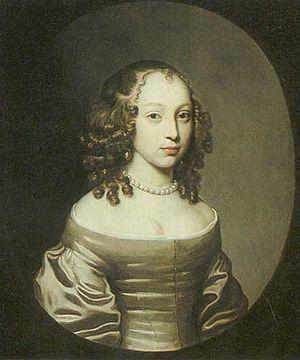
Arabella Churchill, fut la maîtresse du roi Jacques II d'Angleterre et la mère de quatre de ses enfants. Arabella était la fille de sir Winston Churchill et d'Élisabeth Drake.